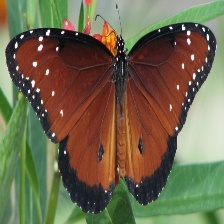
Species: STRAITED QUEEN
Butterfly family (ImageNet category): monarch